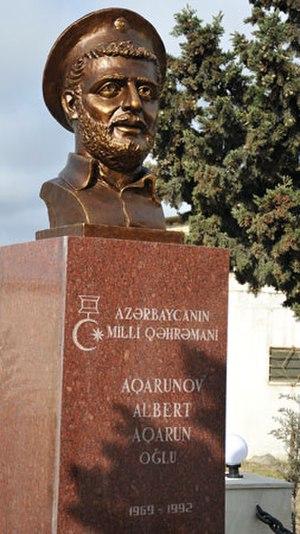
Albert Agarunovitch Agarunov - Héros national juif, participant de la guerre Karabakh.